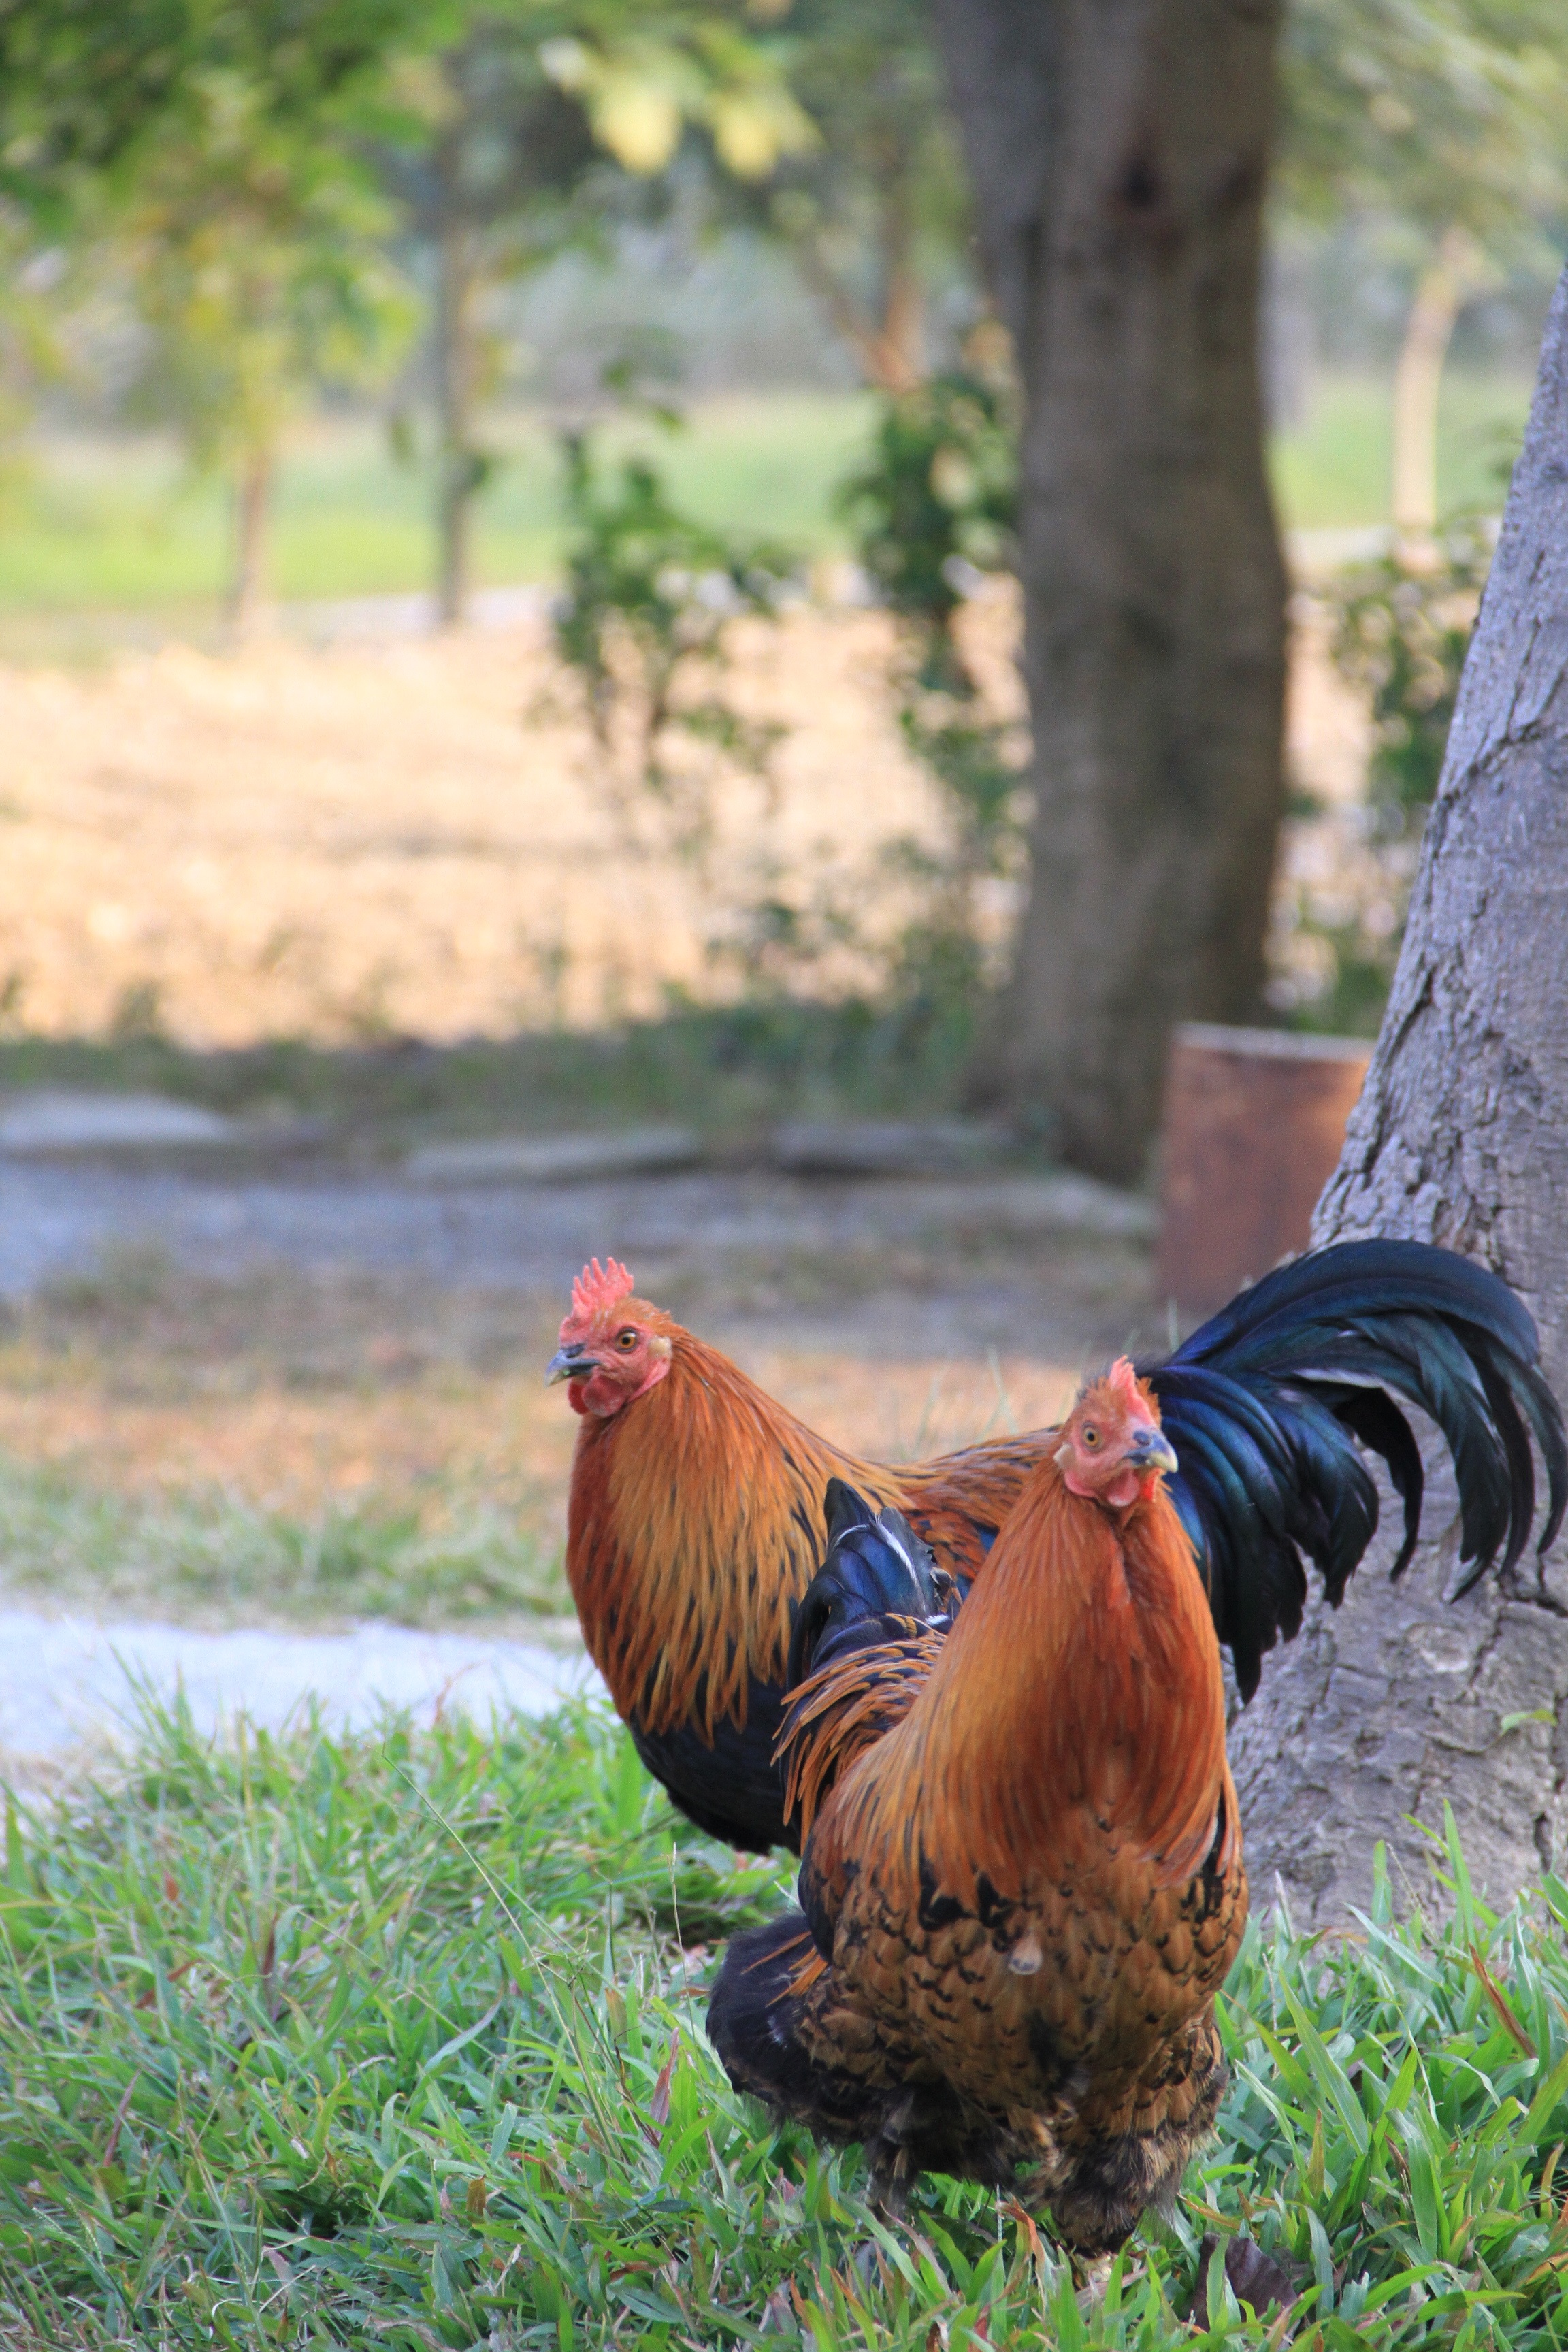
bird, prairie, home, wildlife, chicken, fowl, fauna, rooster, galliformes, vertebrate, china, phasianidae